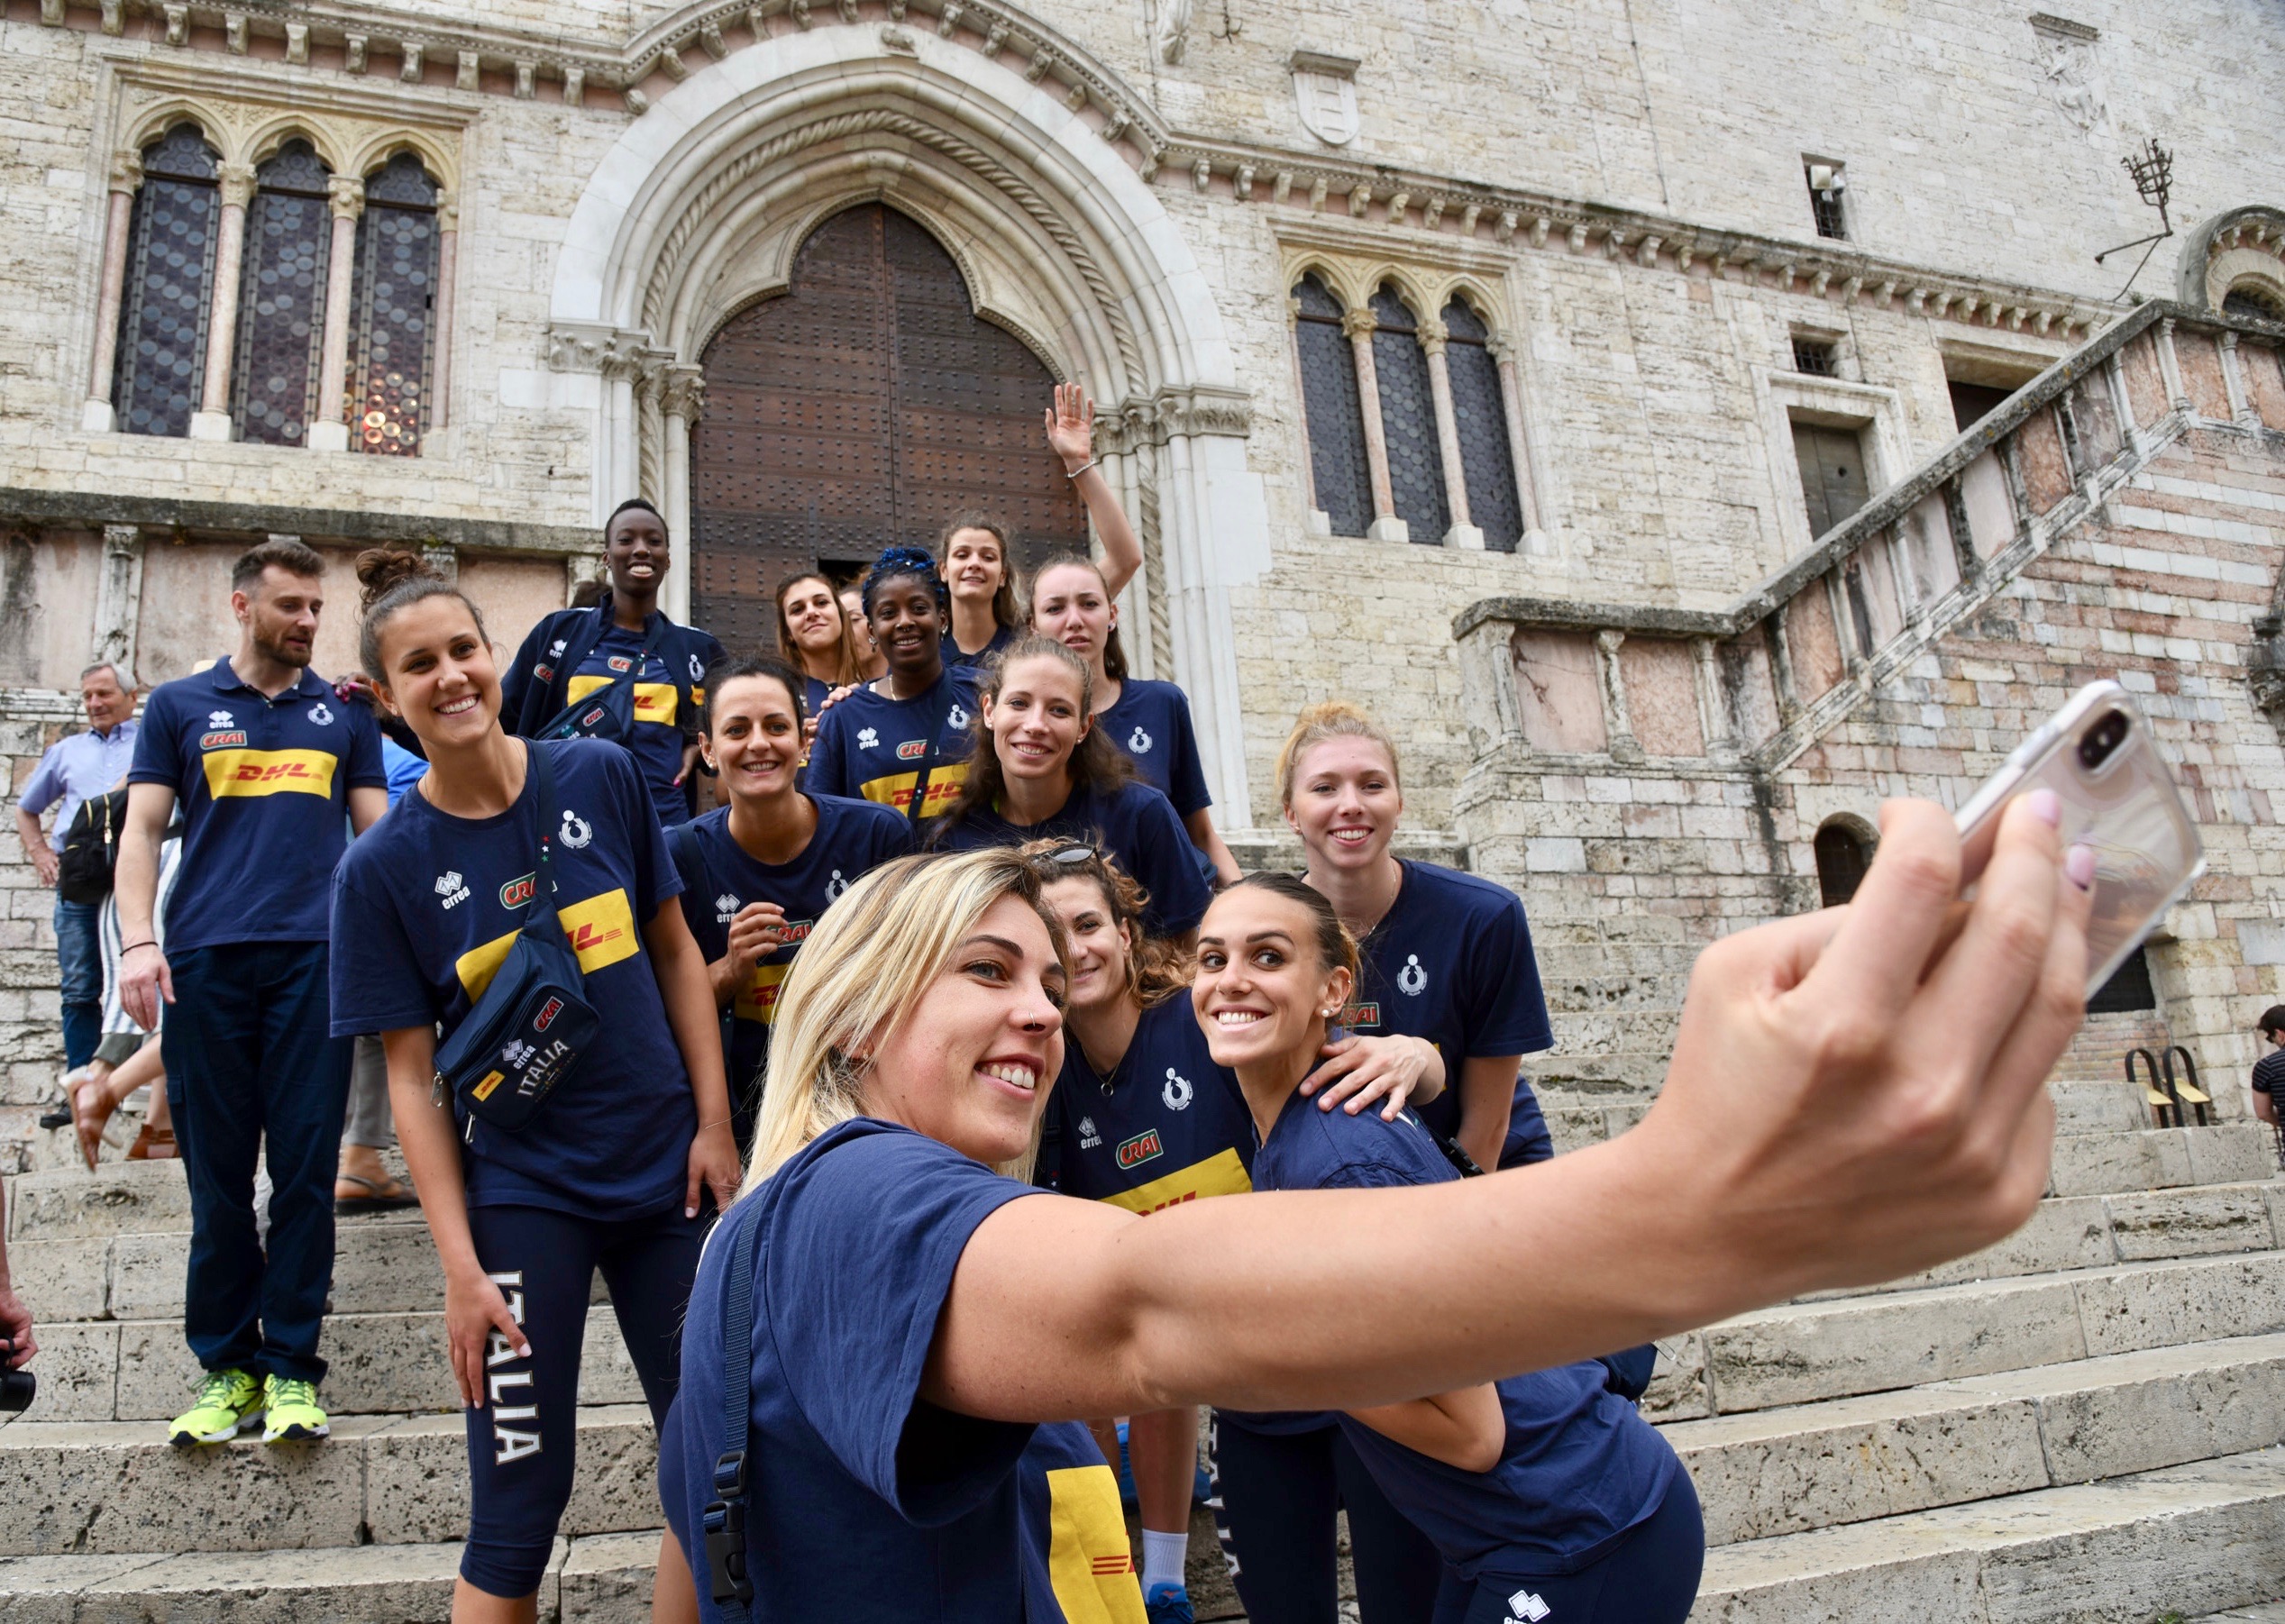
national, volleyball, italian, italy, social group, team, tourism, youth, selfie, fun, photography, team sport, architecture, fan, city, player, travel